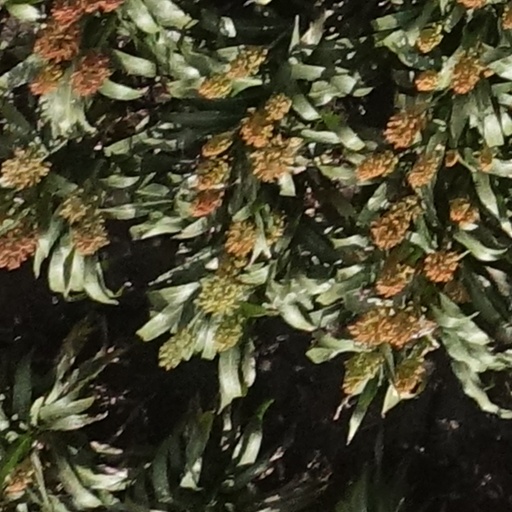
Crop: sorghum